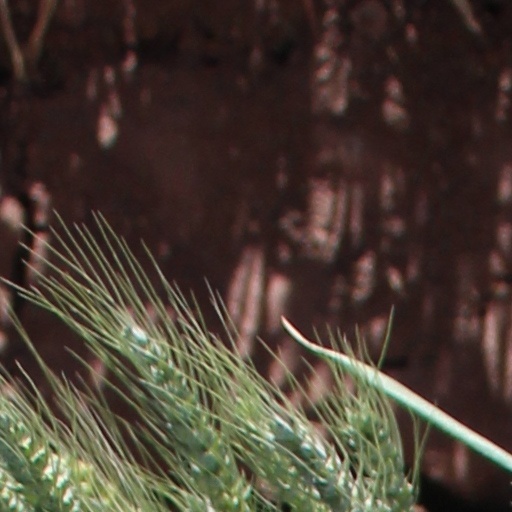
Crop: wheat